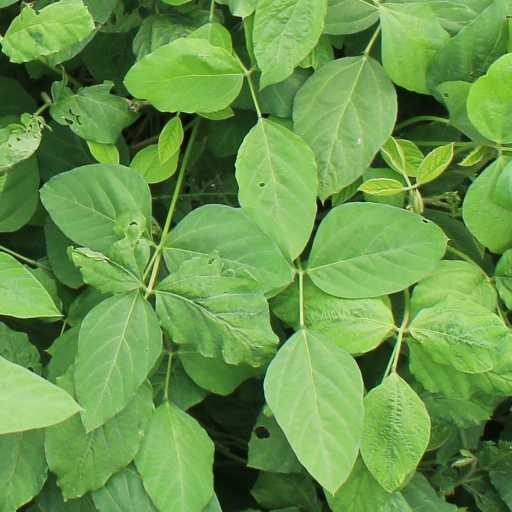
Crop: soybean